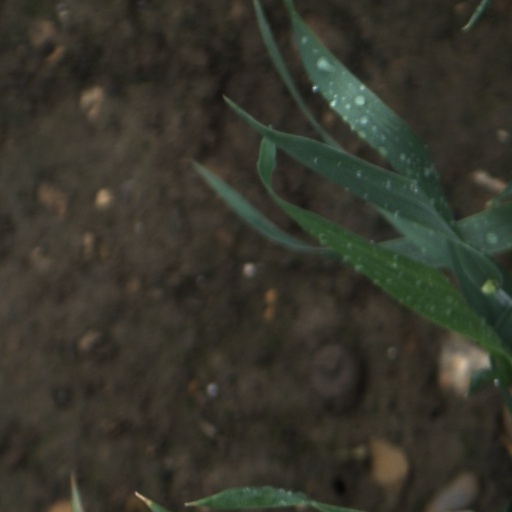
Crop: wheat